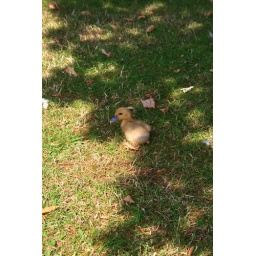
Heartbreak duck beside a busy street in Ely, Cambs